William Levett (courtier)

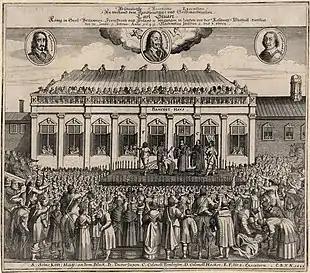
The execution of King Charles I of England, to which he was accompanied on the scaffold by courtier William Levett, Esq.

William Levett, Esq., (sometimes spelled William Levet) was a long serving courtier to King Charles I of England. Levett accompanied the King during his flight from Parliamentary forces, including his escape from Hampton Court palace, and eventually to his imprisonment in Carisbrooke Castle on the Isle of Wight, and finally to the scaffold on which he was executed. Following the King's death, Levett wrote a letter claiming that he had witnessed the King writing the so-called Eikon Basilike during his imprisonment, an allegation that produced a flurry of new claims about the disputed manuscript and flamed a growing movement to rehabilitate the image of the executed monarch.